James Franco

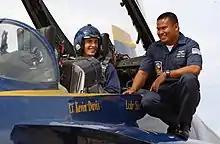
Franco, preparing to ride in the Blue Angels No. 7, with Patrick Palma in a two-seat F/A-18B, in August 2006

He again played Harry Osborn in "Spider-Man 3" (2007). In contrast to the previous two films' positive reviews, "Spider-Man 3" was met with a mixed reception by critics. Nonetheless, with a total worldwide gross of $891 million, it stands as the most successful film in the series, and Franco's highest-grossing film to date. In this same year, Franco made a cameo appearance as himself in the Apatow-directed comedy "Knocked Up", which starred "Freaks and Geeks" alumni Seth Rogen, Jason Segel and Martin Starr. Franco co-starred with Sienna Miller in the low-budget independent film "Camille", a dark fantasy dramedy about a young newlywed couple and "Interview", where he appears in a voice only role, both 2007 movies that were ignored by audiences and critics alike. Among his other 2007 projects were "Good Time Max", which Franco wrote, directed and starred in. The movie premiered at the 2007 Tribeca Film Festival and tells the story of two talented brothers who take very diverse paths in life, one going on to become a doctor whilst the other sibling (Franco) experiences unemployment and uses drugs. The actor chose to cast himself in that role because, "It was really just a process of elimination. I was better suited for this role than the responsible surgeon".